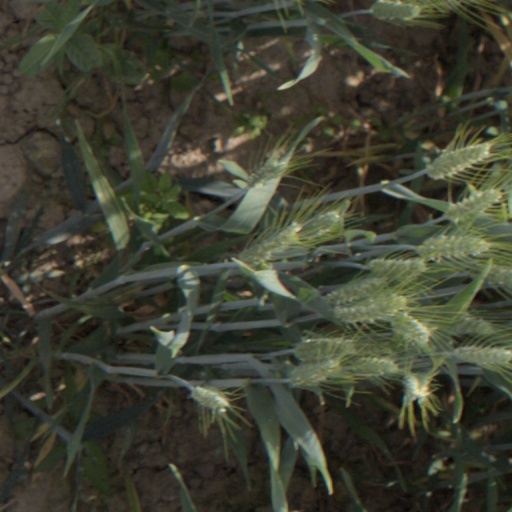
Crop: wheat